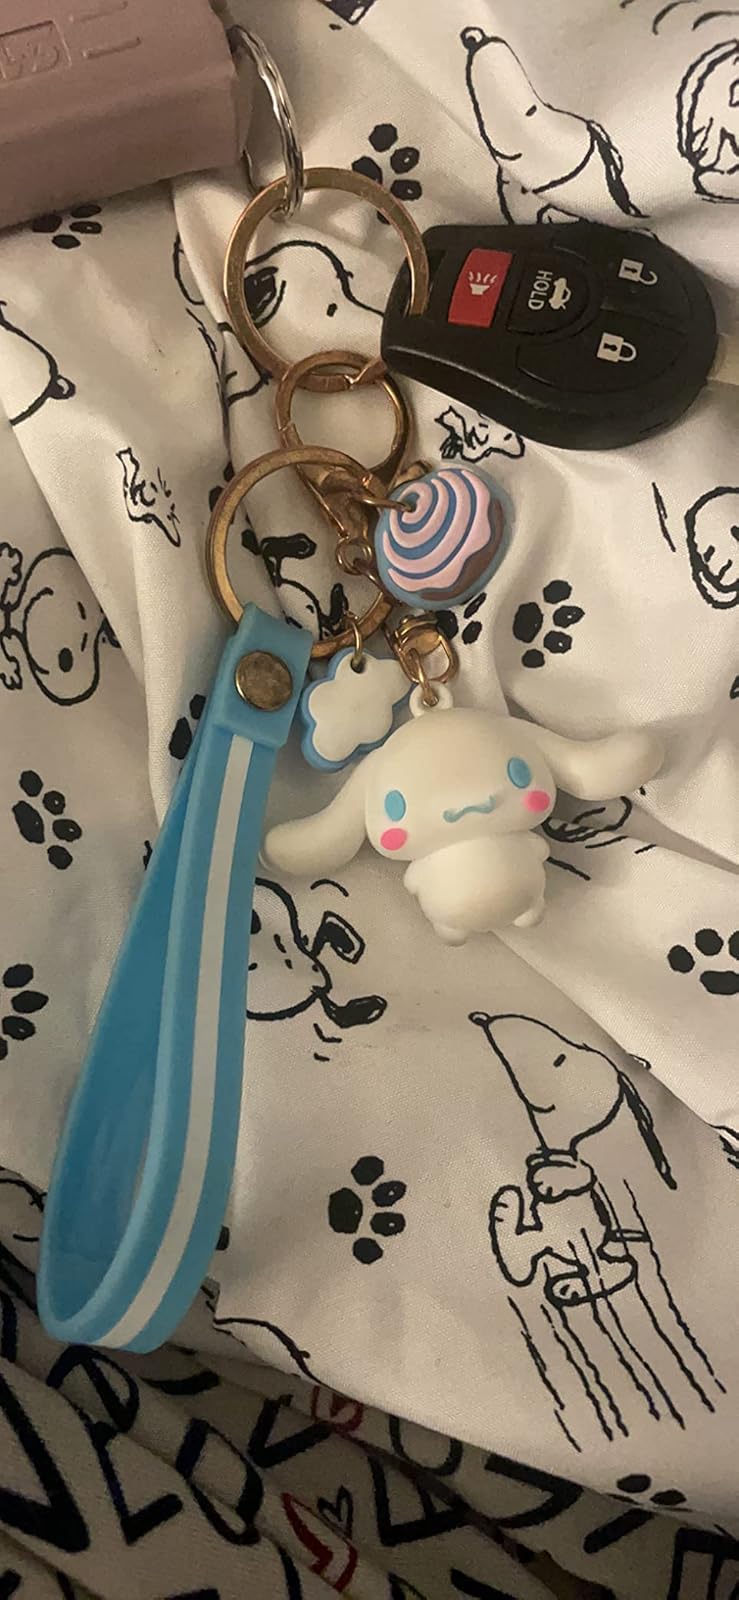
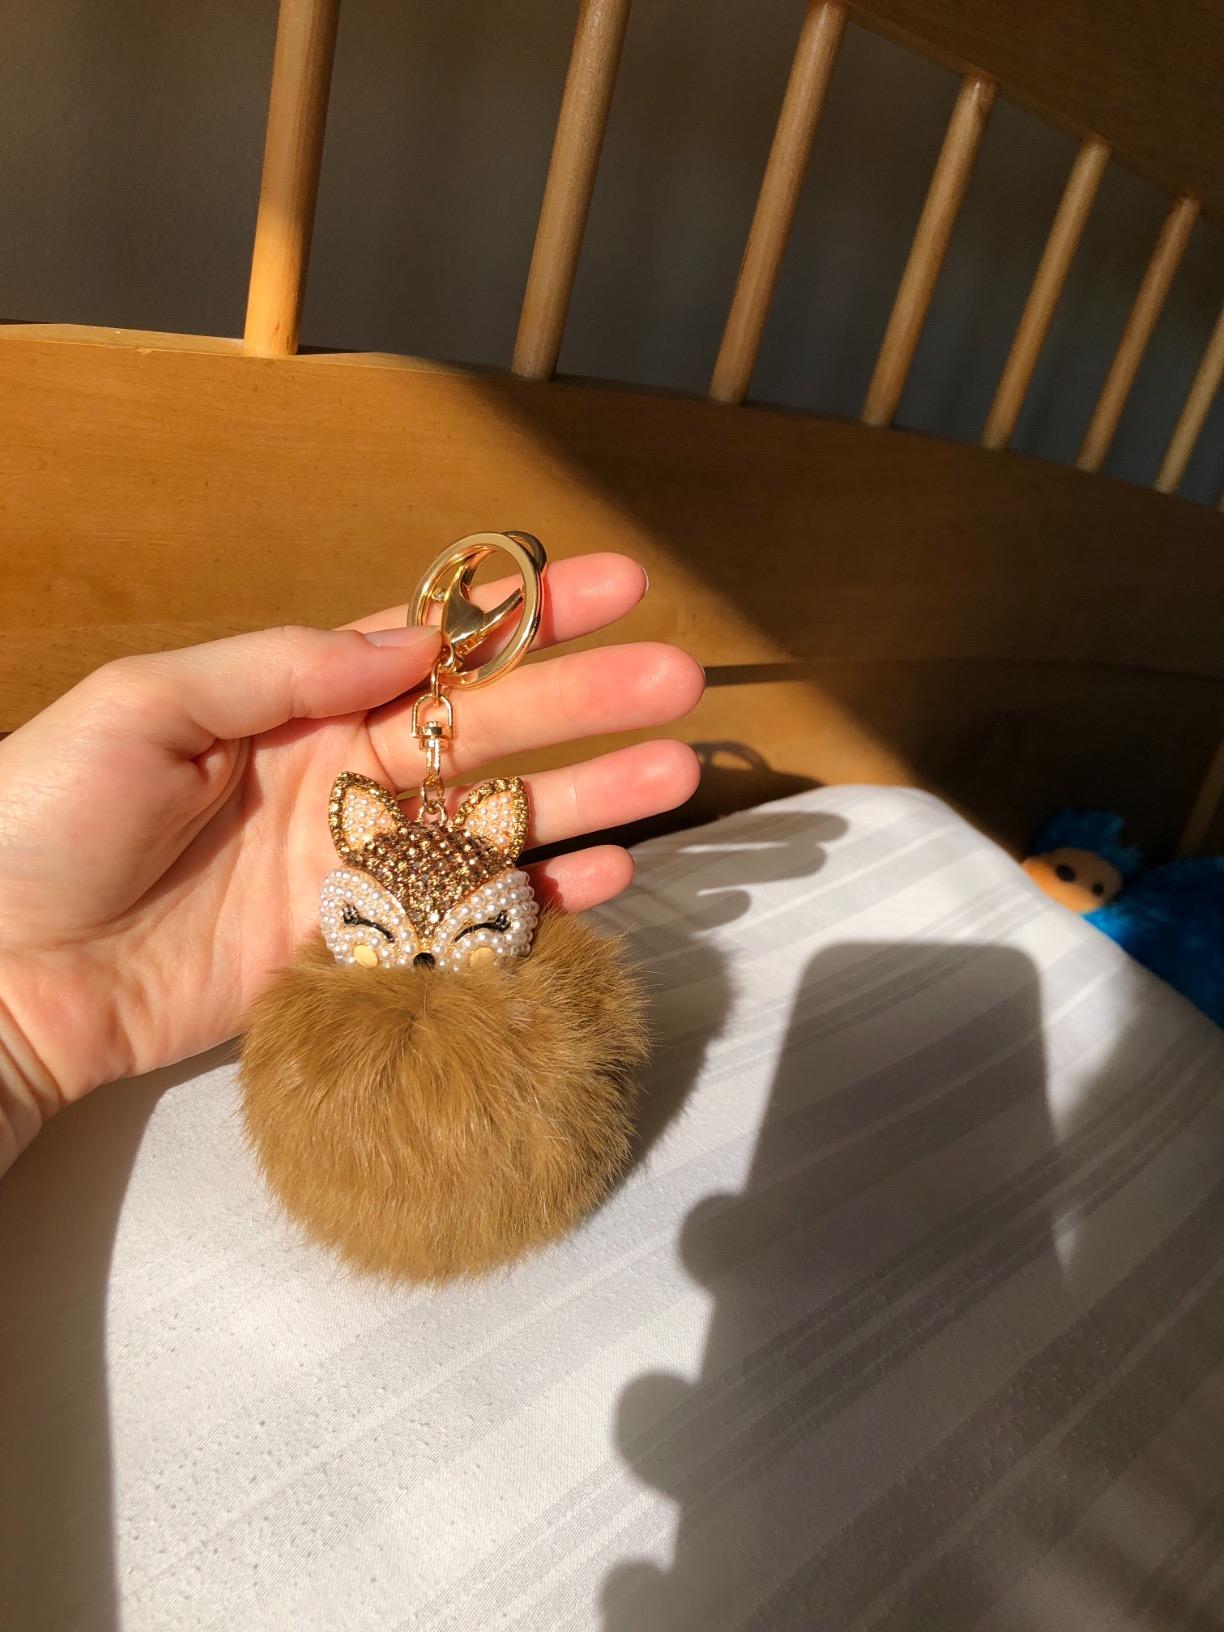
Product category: accessories_keychain
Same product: no